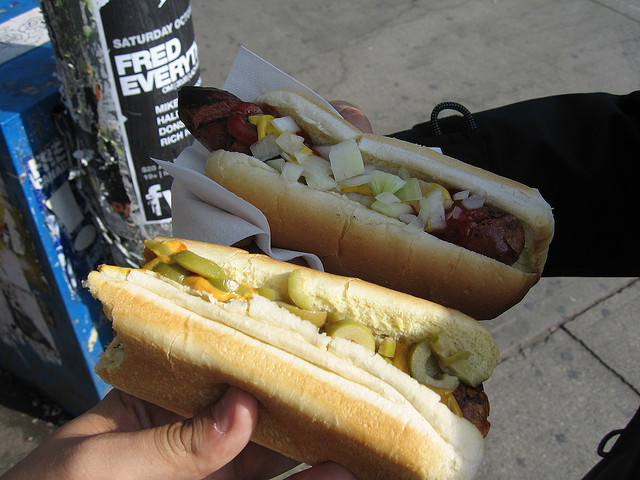
user: Given an image and a question. Answer the question in a short answer. Question: How are onions cut? Short Answer:
assistant: with knife